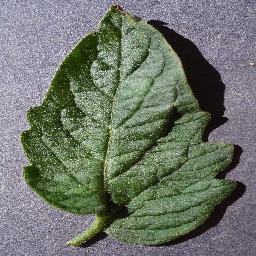
Label: Tomato___healthy